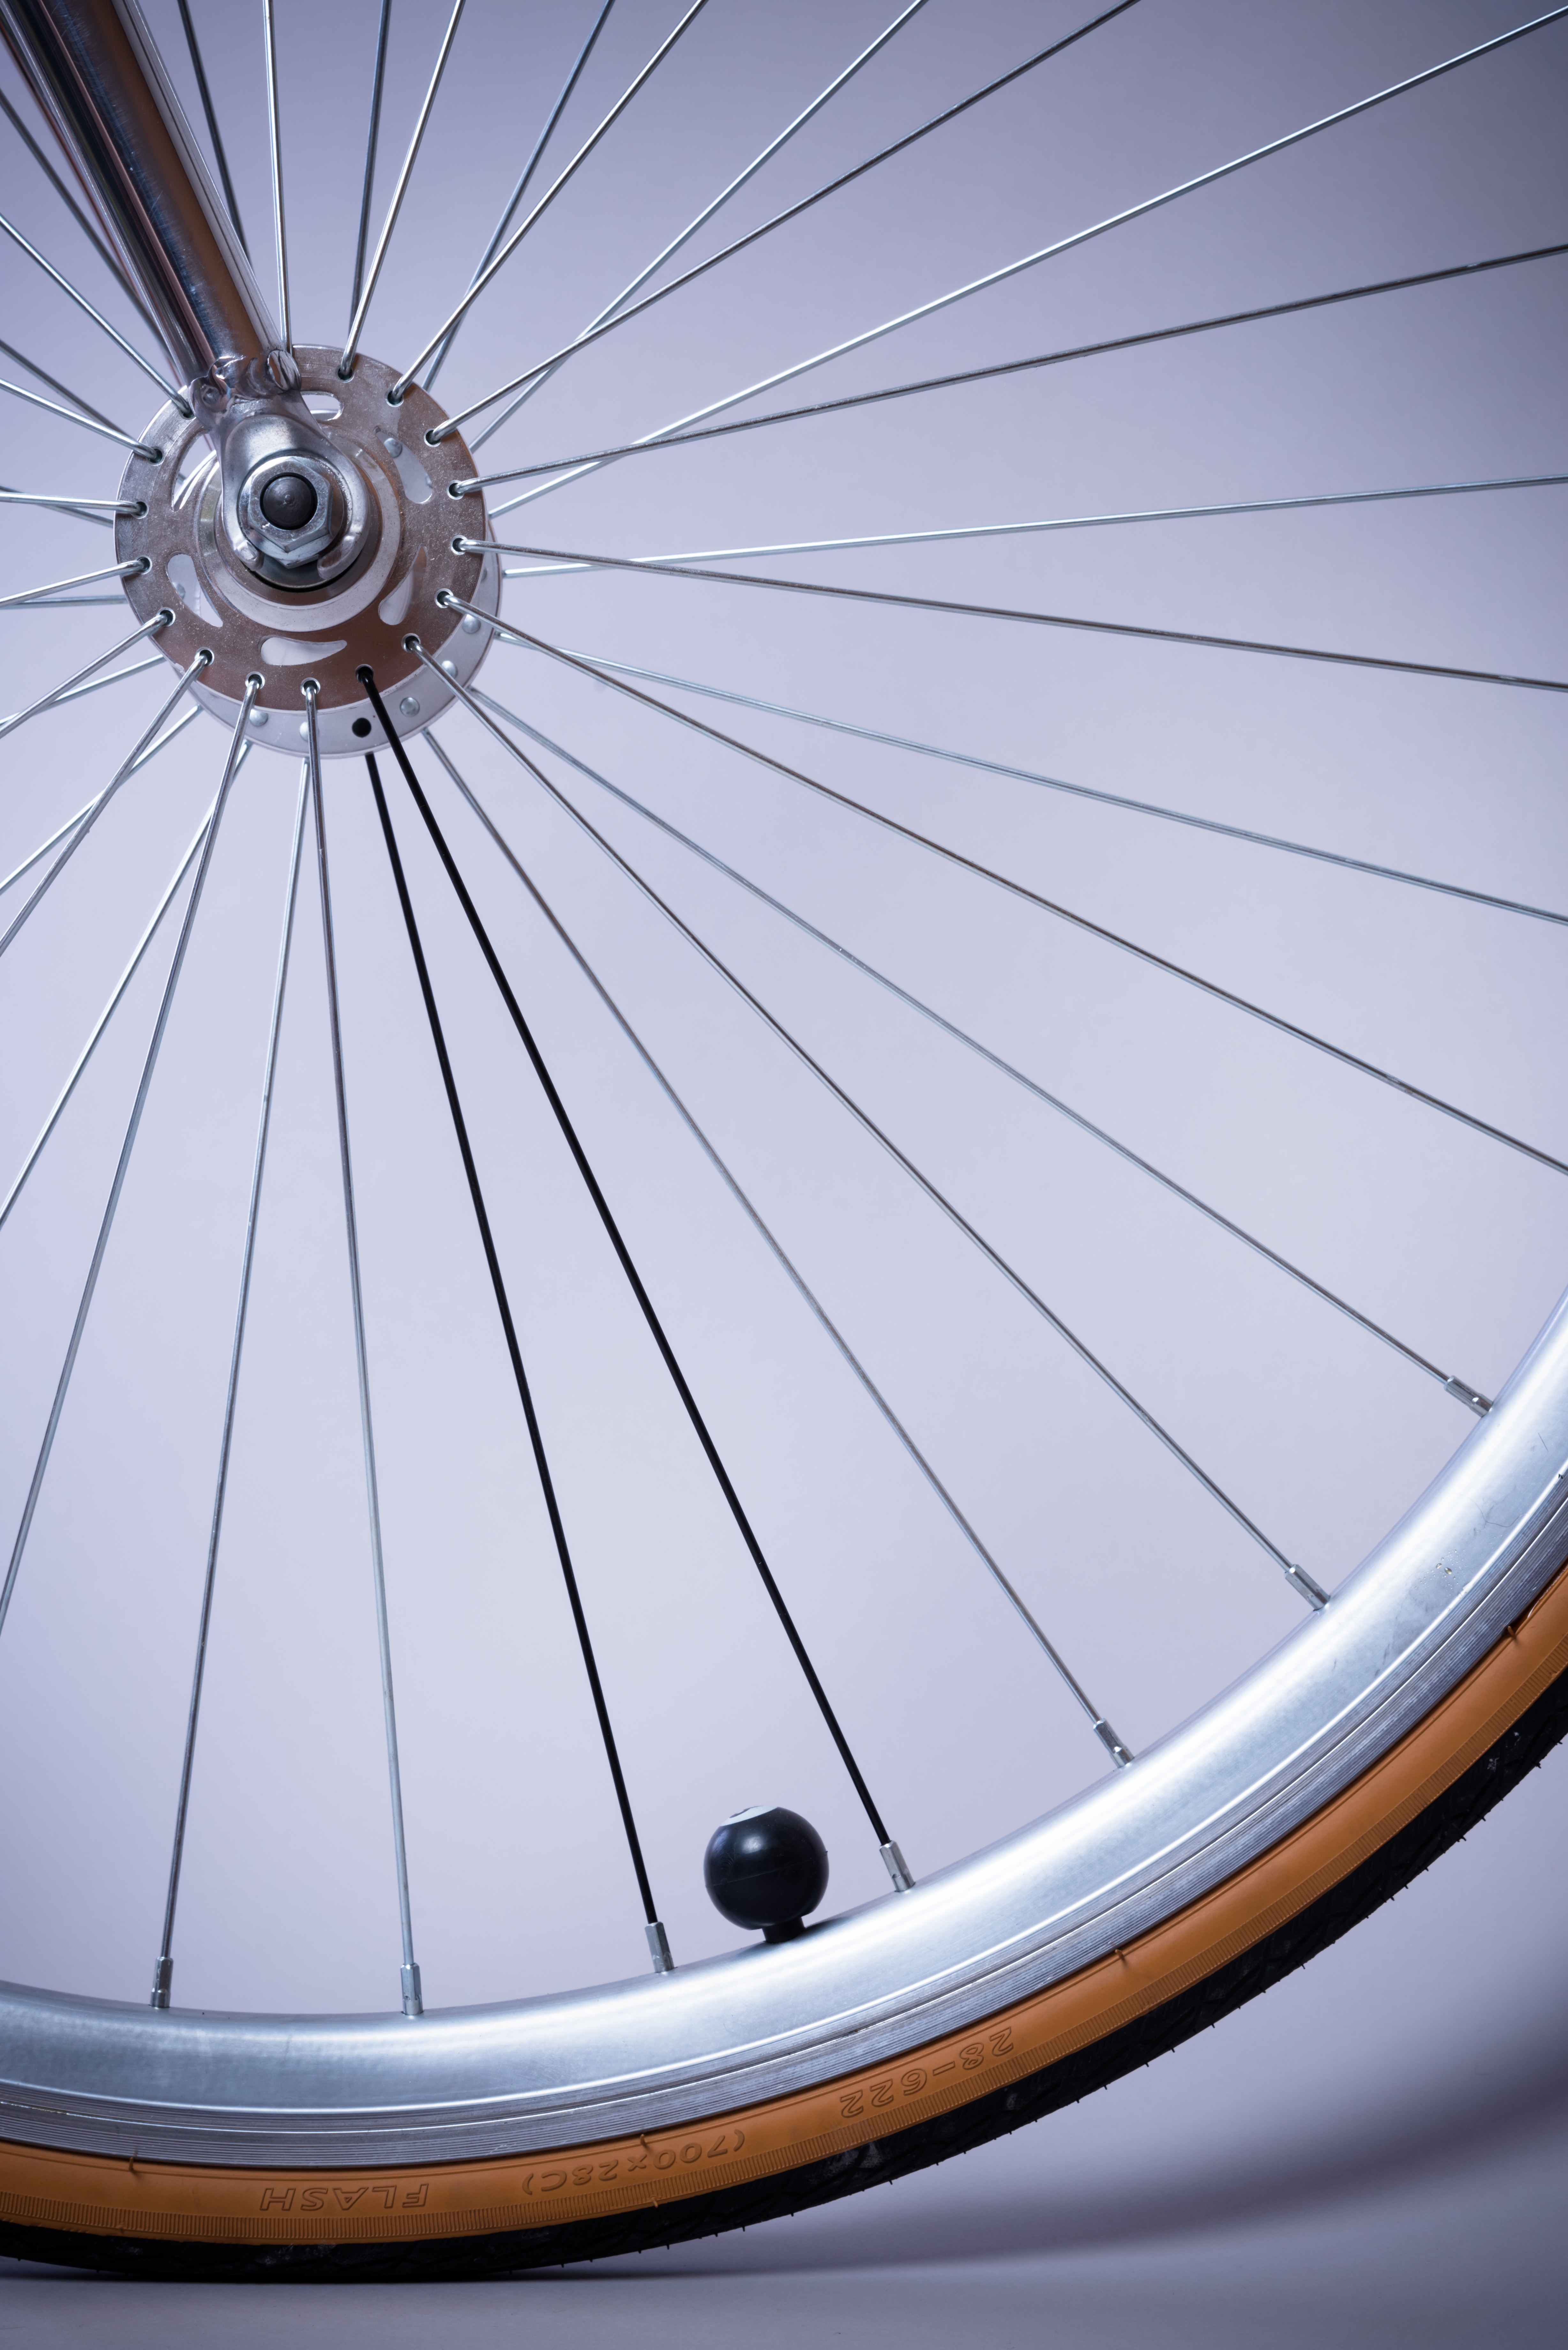
wing, light, wheel, bicycle, bike, line, vehicle, spoke, blue, circle, close up, spokes, symmetry, rim, shape, bicycle wheel